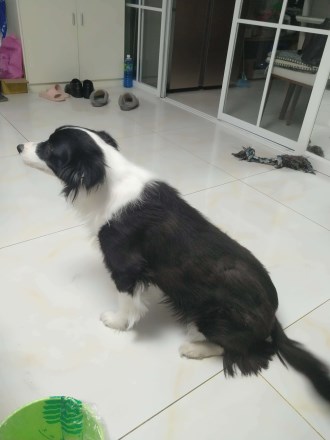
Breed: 2594-n000109-Border_collie